Windward Heights

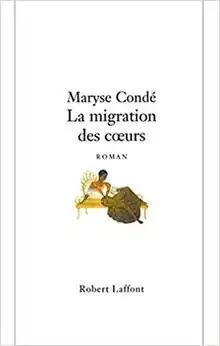
First edition

Windward Heights (lit. The Migration of Hearts) is a novel by Maryse Condé, written in French and first published in 1995 by Robert Laffont. The English translation, by Condé's husband Richard Philcox, was first published in 1998. Set in Cuba and Guadeloupe at the turn of the twentieth century, the novel is a reworking of Emily Brontë's "Wuthering Heights" (1847).